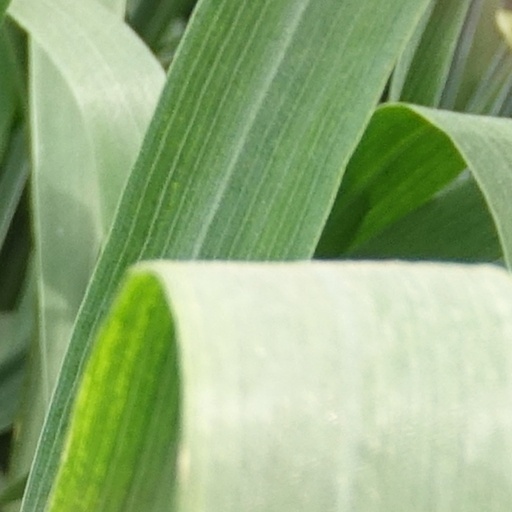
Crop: wheat